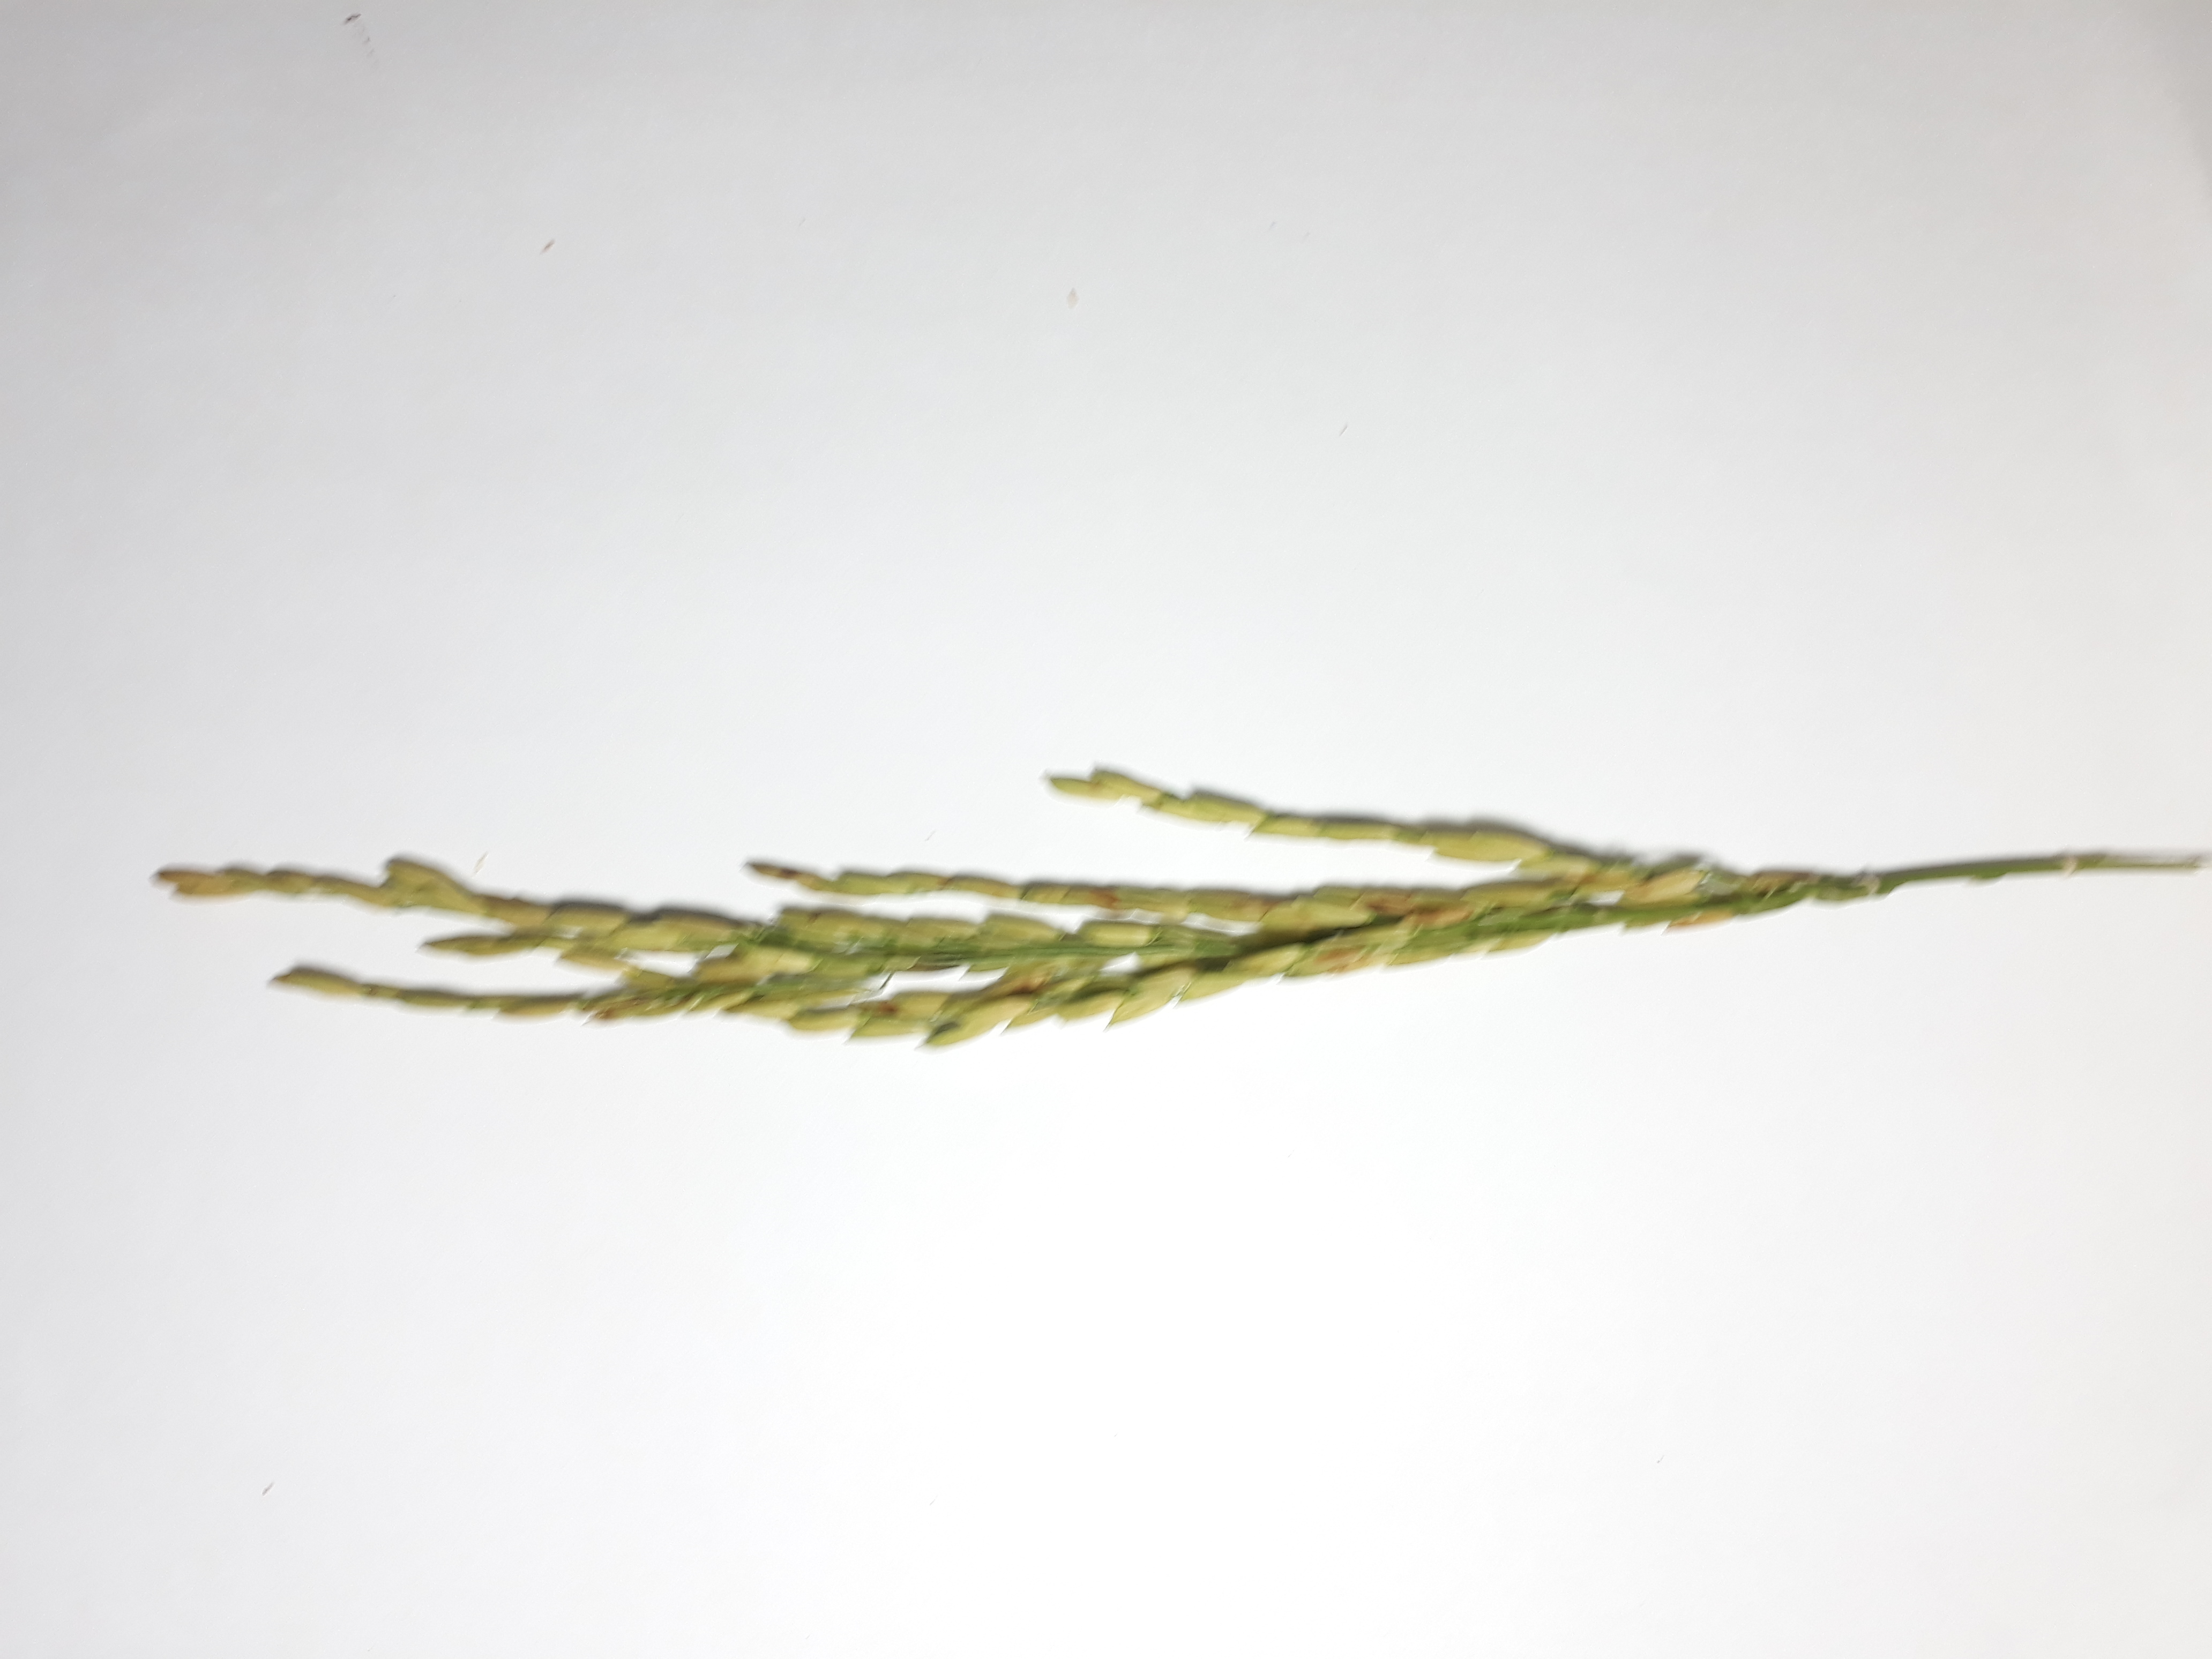
Label: Mild